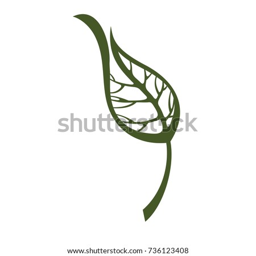
illustration of a green leaf with streaks